John Baxter Kinne

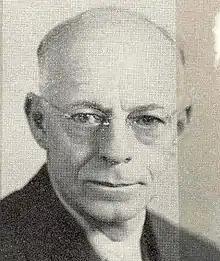
John B. Kinne

John Baxter Kinne (December 14, 1877 – July 19, 1954) was a United States Army soldier who received the Medal of Honor for actions during the Philippine–American War. He was among six men awarded the Medal for actions on May 16, 1899. His medal was awarded by President Theodore Roosevelt on May 17, 1906.